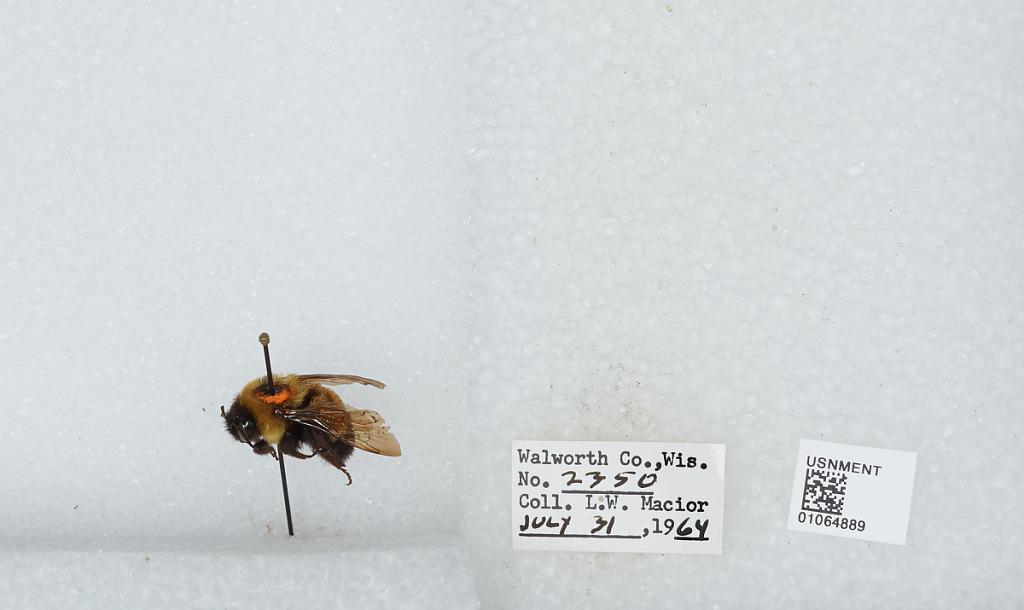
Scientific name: Bombus (Bombus) affinis Cresson
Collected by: L. Macior
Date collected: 1964-7-31
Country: United States
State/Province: Wisconsin
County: Walworth
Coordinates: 42.67, -88.54